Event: Ecuador Earthquake
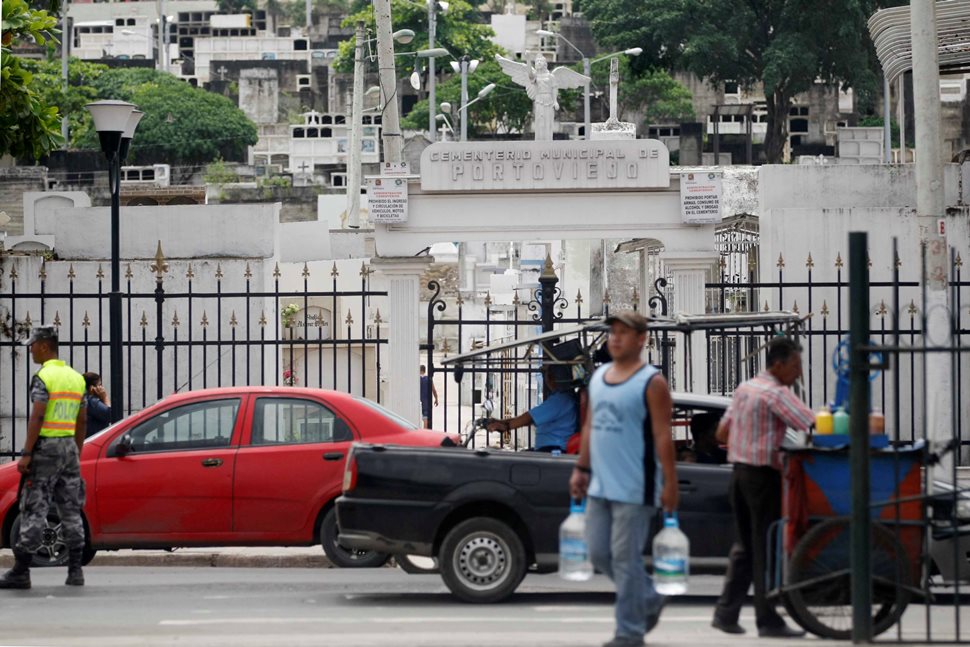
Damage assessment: no_damage